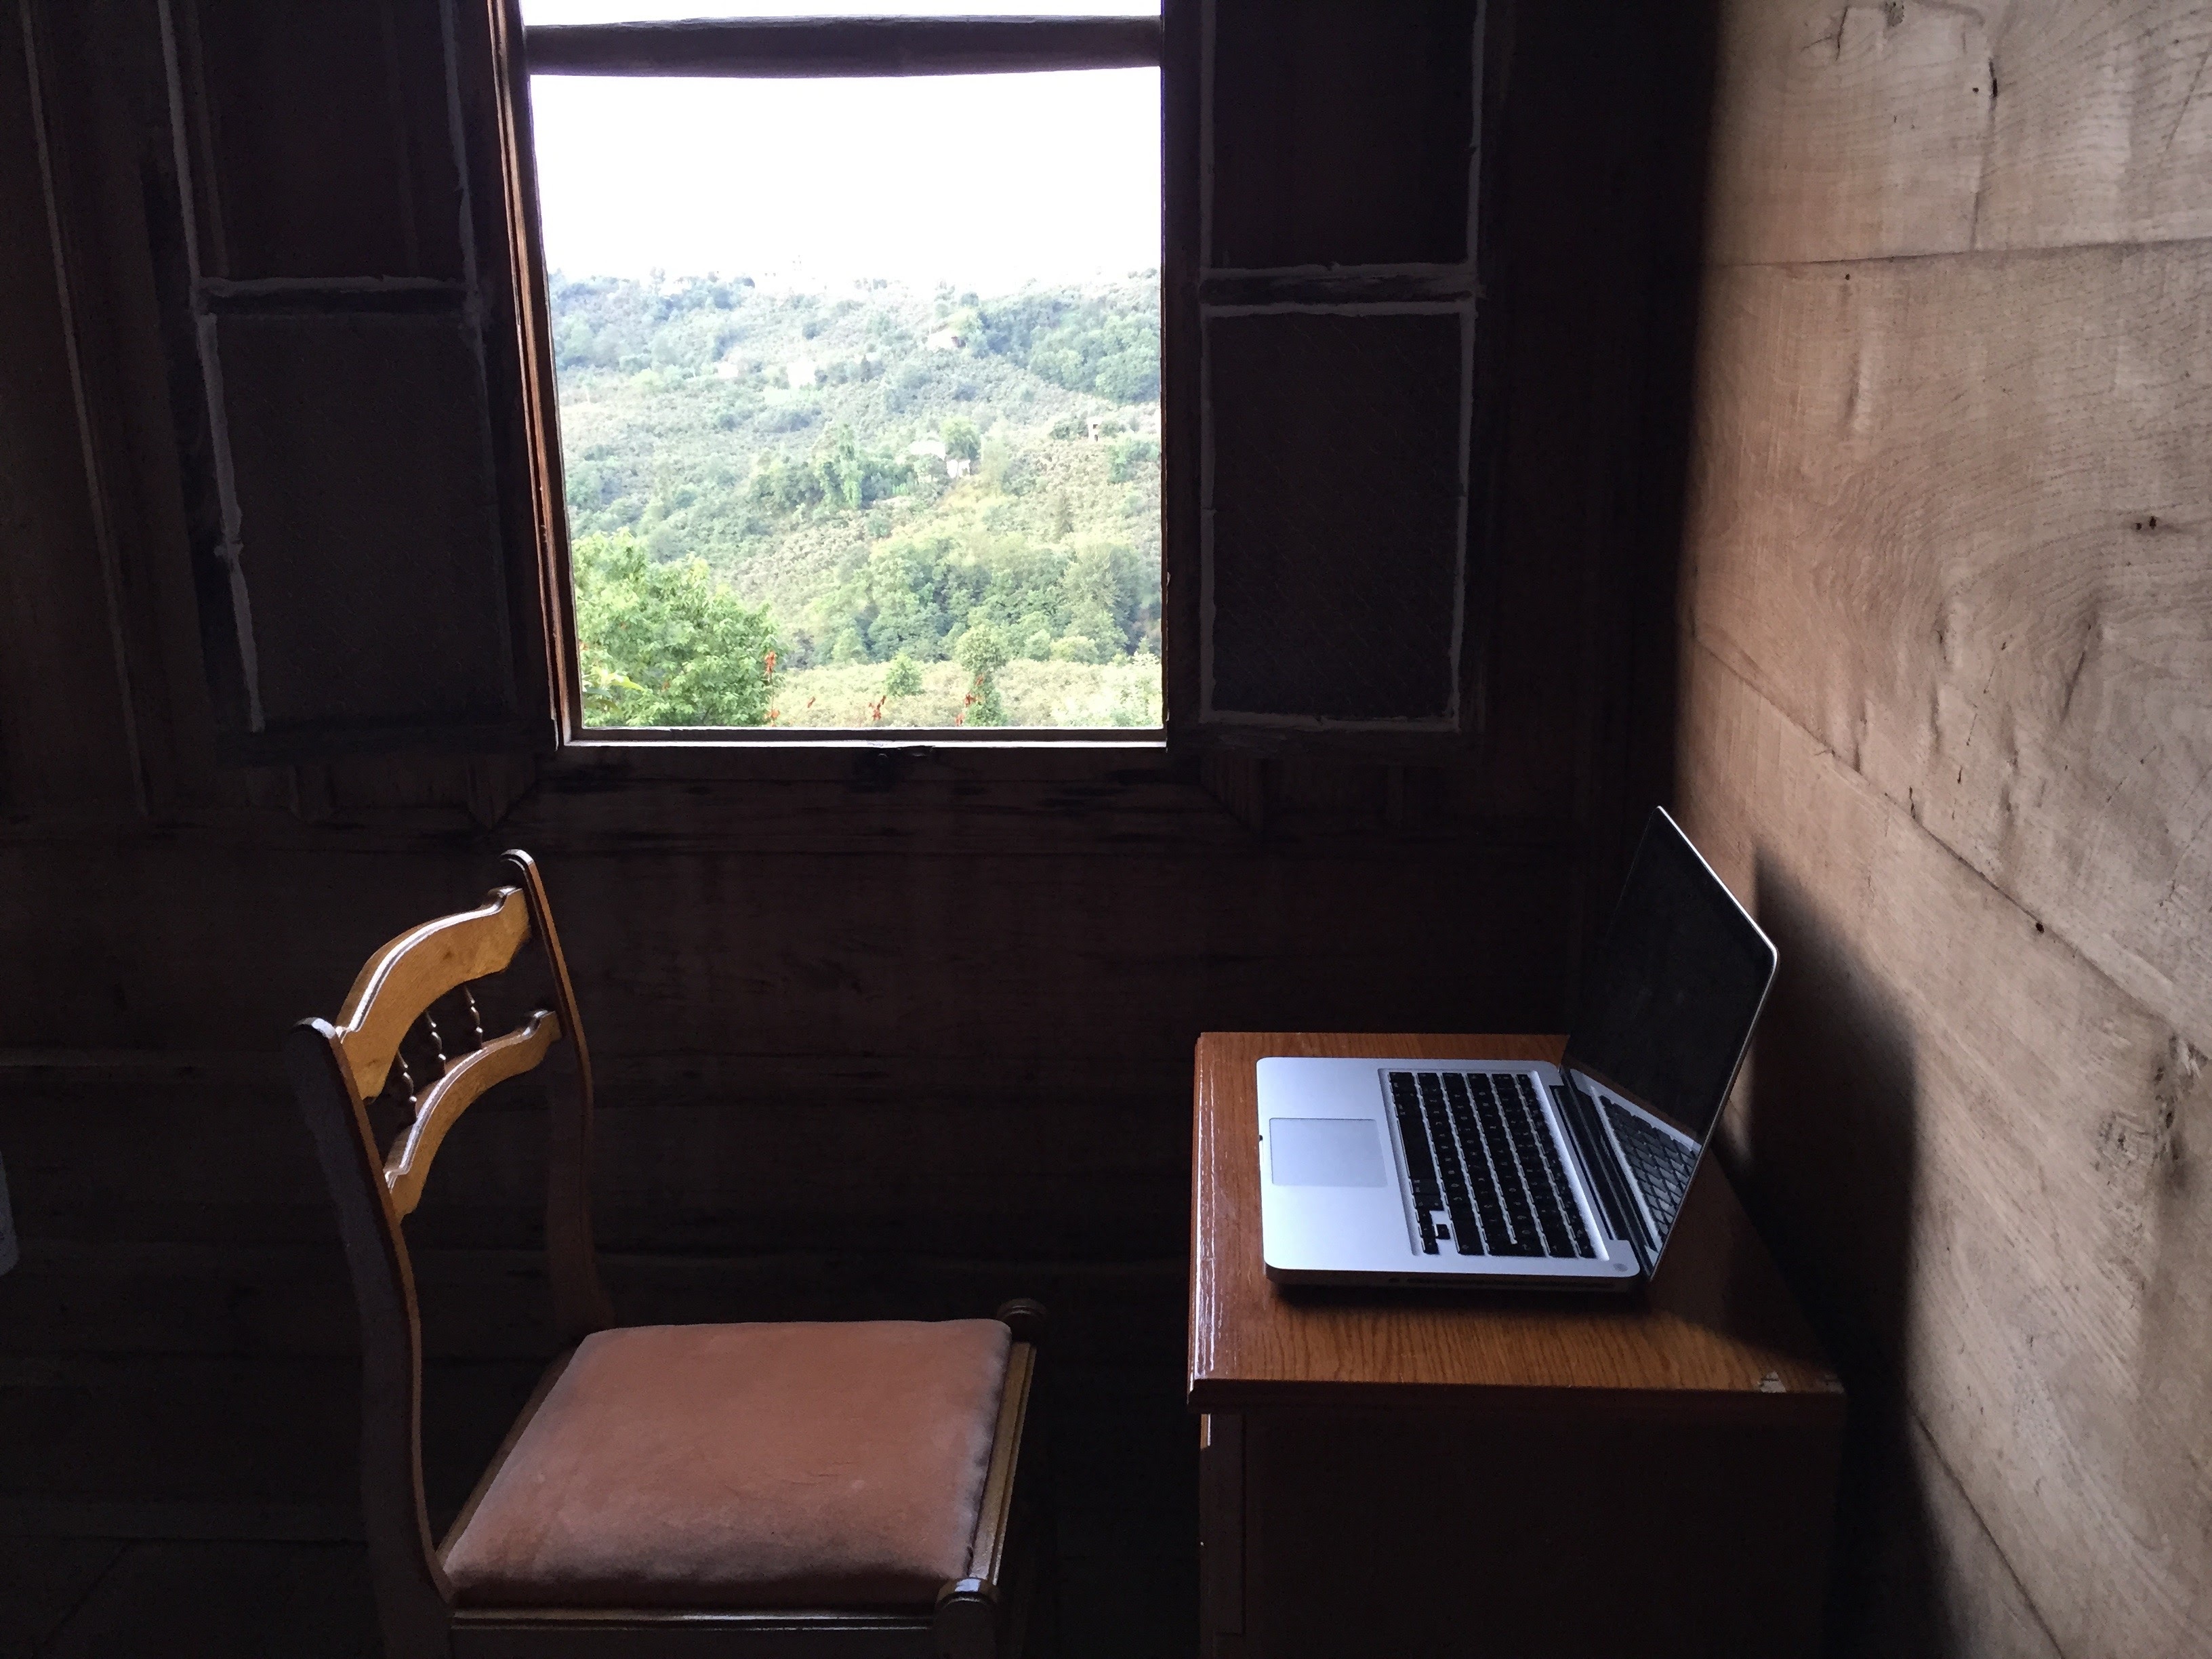
wood, house, floor, window, home, cottage, property, living room, furniture, room, interior design